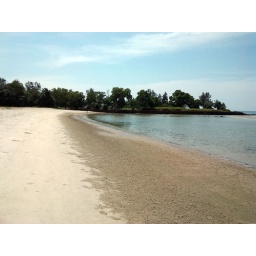
Quite lovely to see so many trees growing near the beach